Rise Against

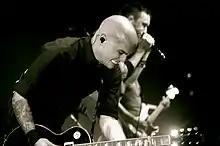
Blair and McIlrath playing on the Appeal to Reason tour in Hampton Beach

Like with the previous two albums, three songs from "Appeal to Reason" were released as singles: "Re-Education (Through Labor)", "Audience of One", and "Savior". All three songs charted highly on the Modern Rock Tracks chart; "Savior" in particular held the record for the most consecutive weeks spent on both the Hot Rock Songs and Modern Rock Tracks charts, with sixty-three and sixty-five weeks respectively. In the midst of "Appeal to Reason" singles, Rise Against also released three EPs in 2009, including a short split album with Anti-Flag.